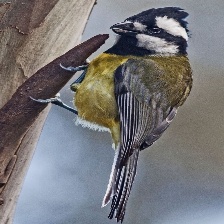
Species: CRESTED SHRIKETIT
Scientific name: FALCUNCULUS FRONTATUS